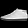
Label: Sneaker